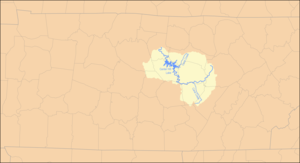
La Caney Fork est une rivière des États-Unis, affluent de la rivière Cumberland et qui fait partie du bassin du fleuve Mississippi par l'Ohio.